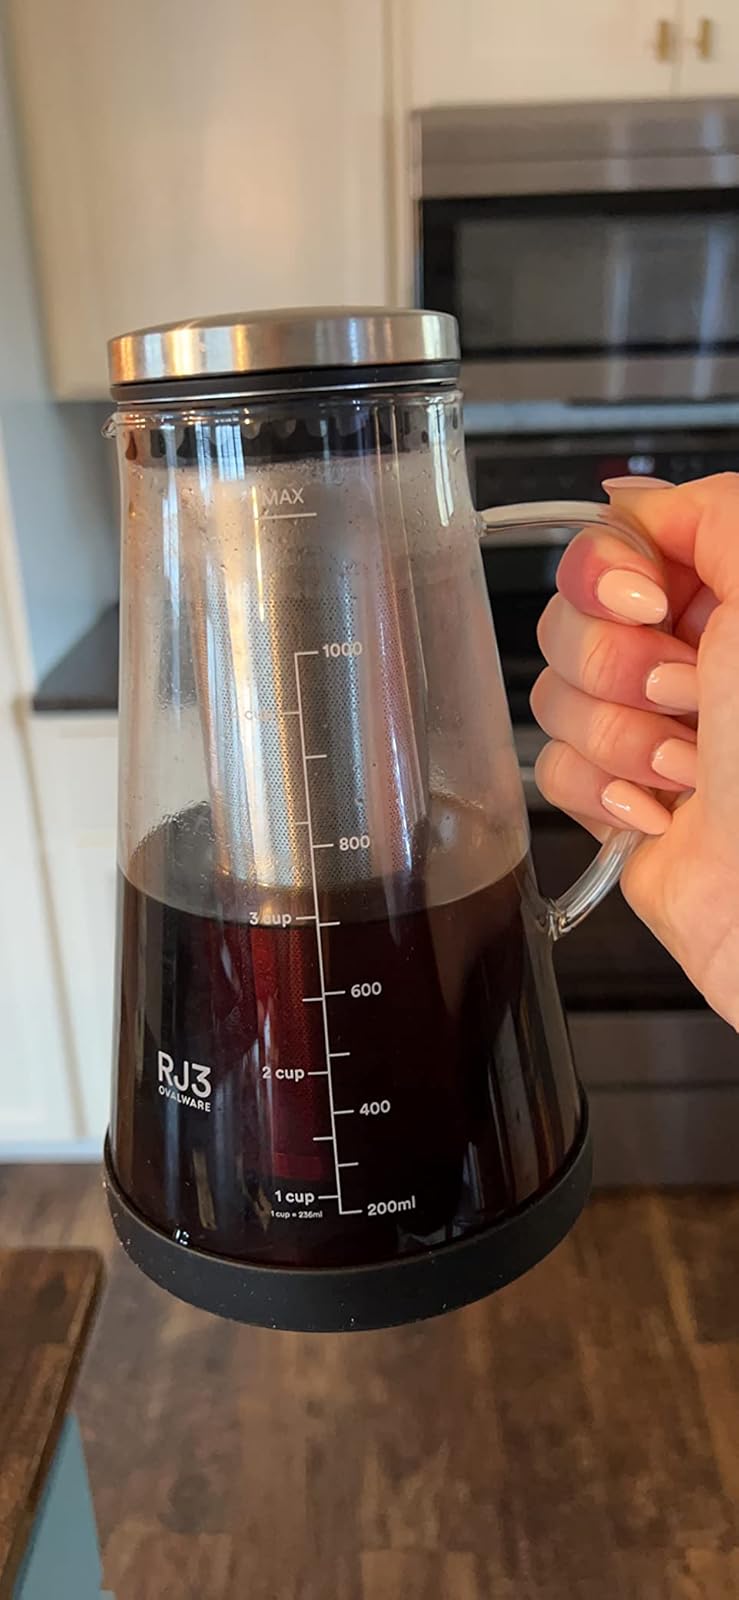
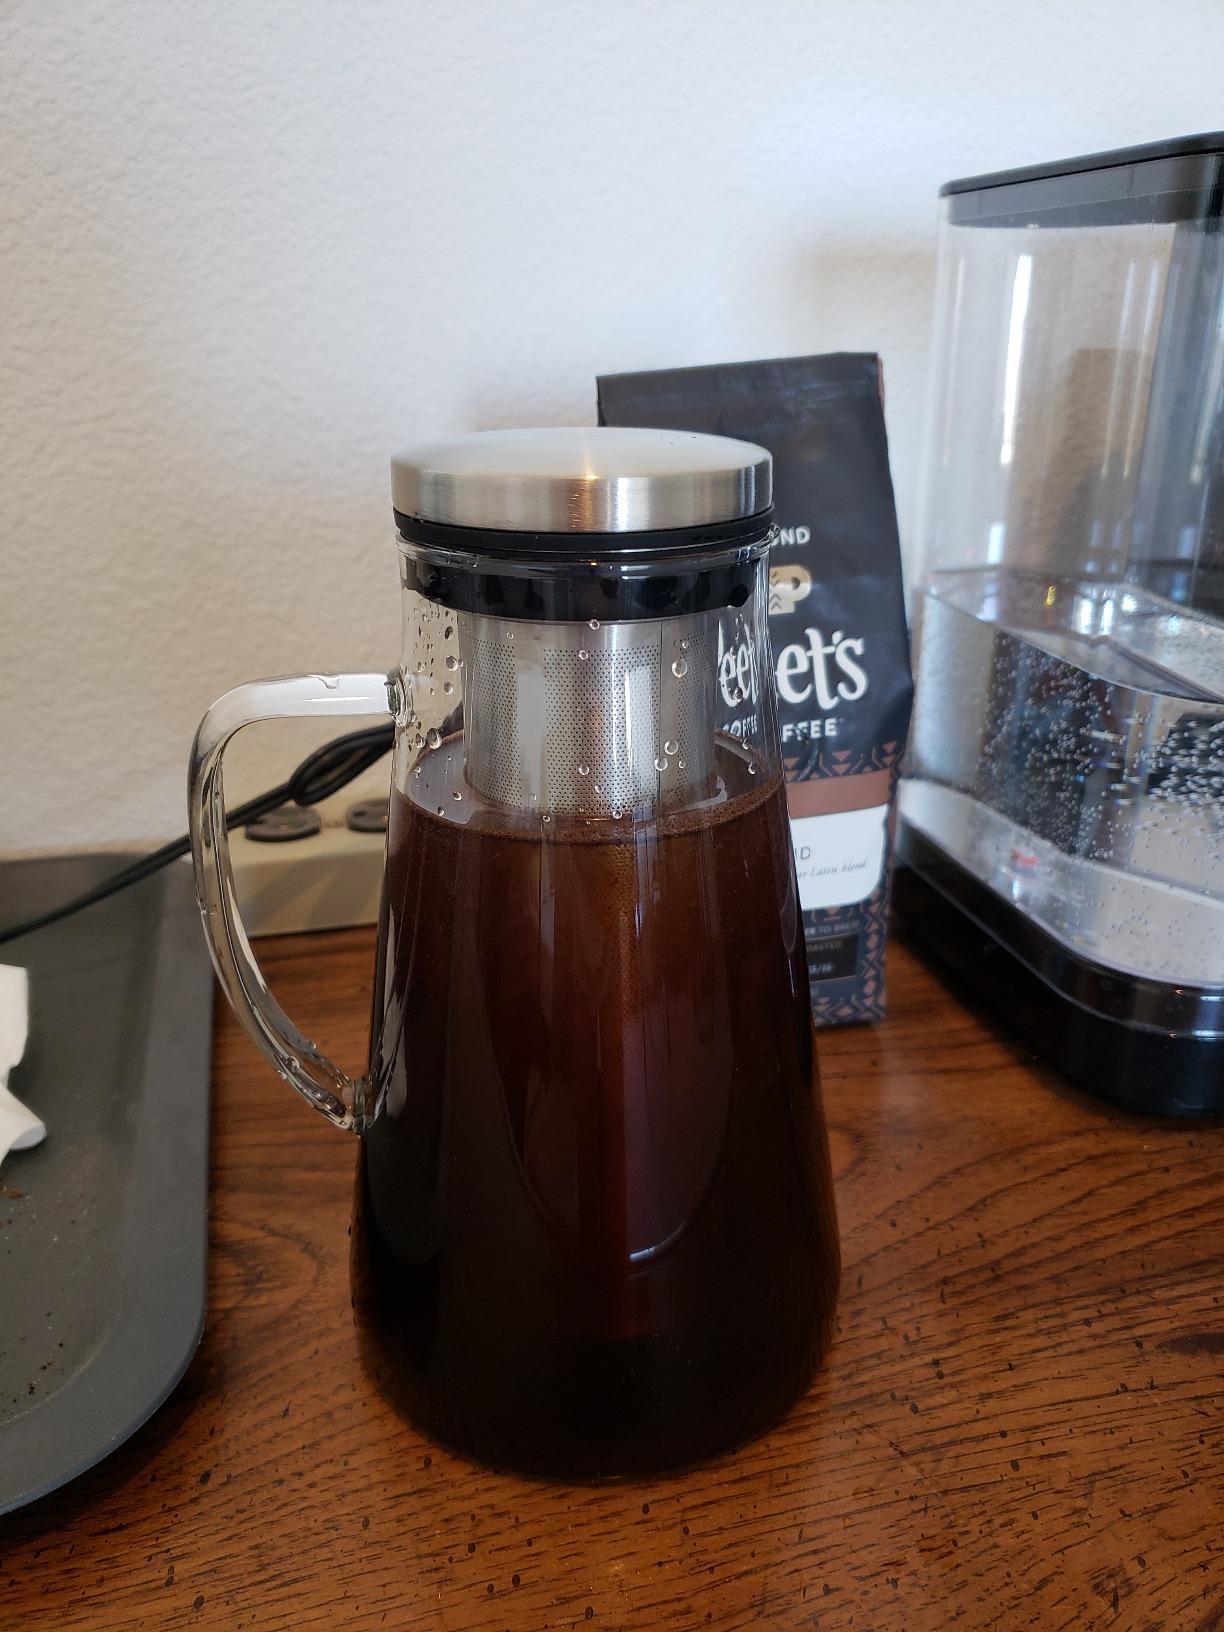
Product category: items_tea
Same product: yes